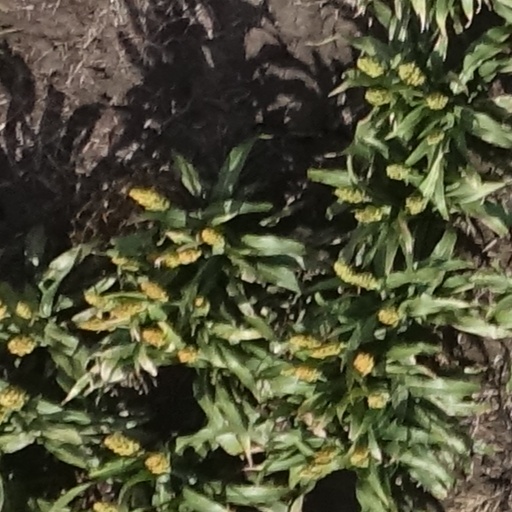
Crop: sorghum